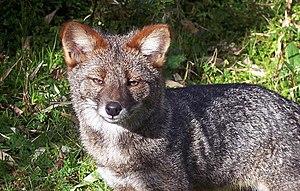
Le Renard de Darwin est une petite espèce de canidé, actuellement menacée, du genre Lycalopex. Le Renard de Darwin a été découvert sur l'île de Chiloé, au large du Chili, par le naturaliste Charles Darwin en 1834. Une théorie fut longtemps maintenue, selon laquelle le Renard de Darwin était une sous-espèce du Renard gris d'Argentine ; toutefois, la découverte en 1990 d'une petite population de Renards de Darwin, sur le continent, et plus précisément dans le parc national Nahuelbuta et des analyses génétiques subséquentes ont établi le statut d'espèce unique du Renard de Darwin.
Voici la liste des carnivores par population.